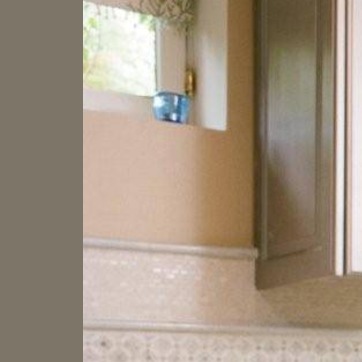
Material: painted